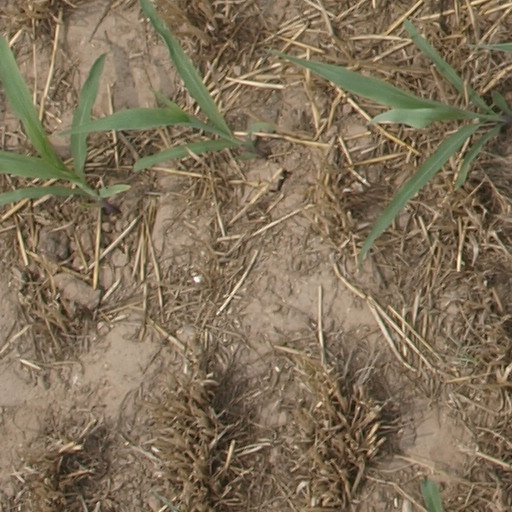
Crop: maize; corn